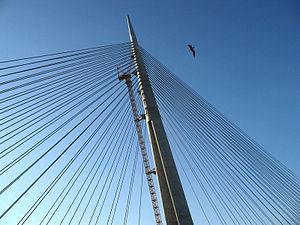
Cette liste de ponts de Serbie a pour vocation de présenter une liste de ponts remarquables de Serbie, tant par leurs caractéristiques dimensionnelles, que par leur intérêt architectural ou historique, et incluant la Serbie centrale, la Voïvodine et le Kosovo.